Benjamin Moseley

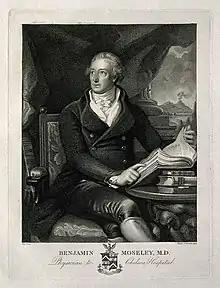
Moseley, Benjamin (1742–1819), physician and opponent of vaccination

Benjamin Moseley (1742–25 September 1819) was a British physician and early opponent of vaccination.